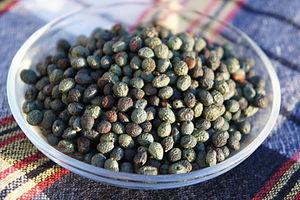
Le menengiç kahvesi ou la chicorée au kurde qui viennent de pistachiers sauvages qu'ils ne faut pas confondre avec des pistachiers vrais. Il se prépare de la même façon que le café oriental, en utilisant les pistaches à la place des grains de café. Puis ce boisson a été adopté par les ottomans et expédié vers la France où la marque Chicorée au Kurde était emballé et vendue. On peut aussi remplacer l'eau par du lait. Le café aux pistaches est courant dans deux régions de la Anatolie : la région Méditerranéenne et celle de la région kurde dans le sud-est anatolien.